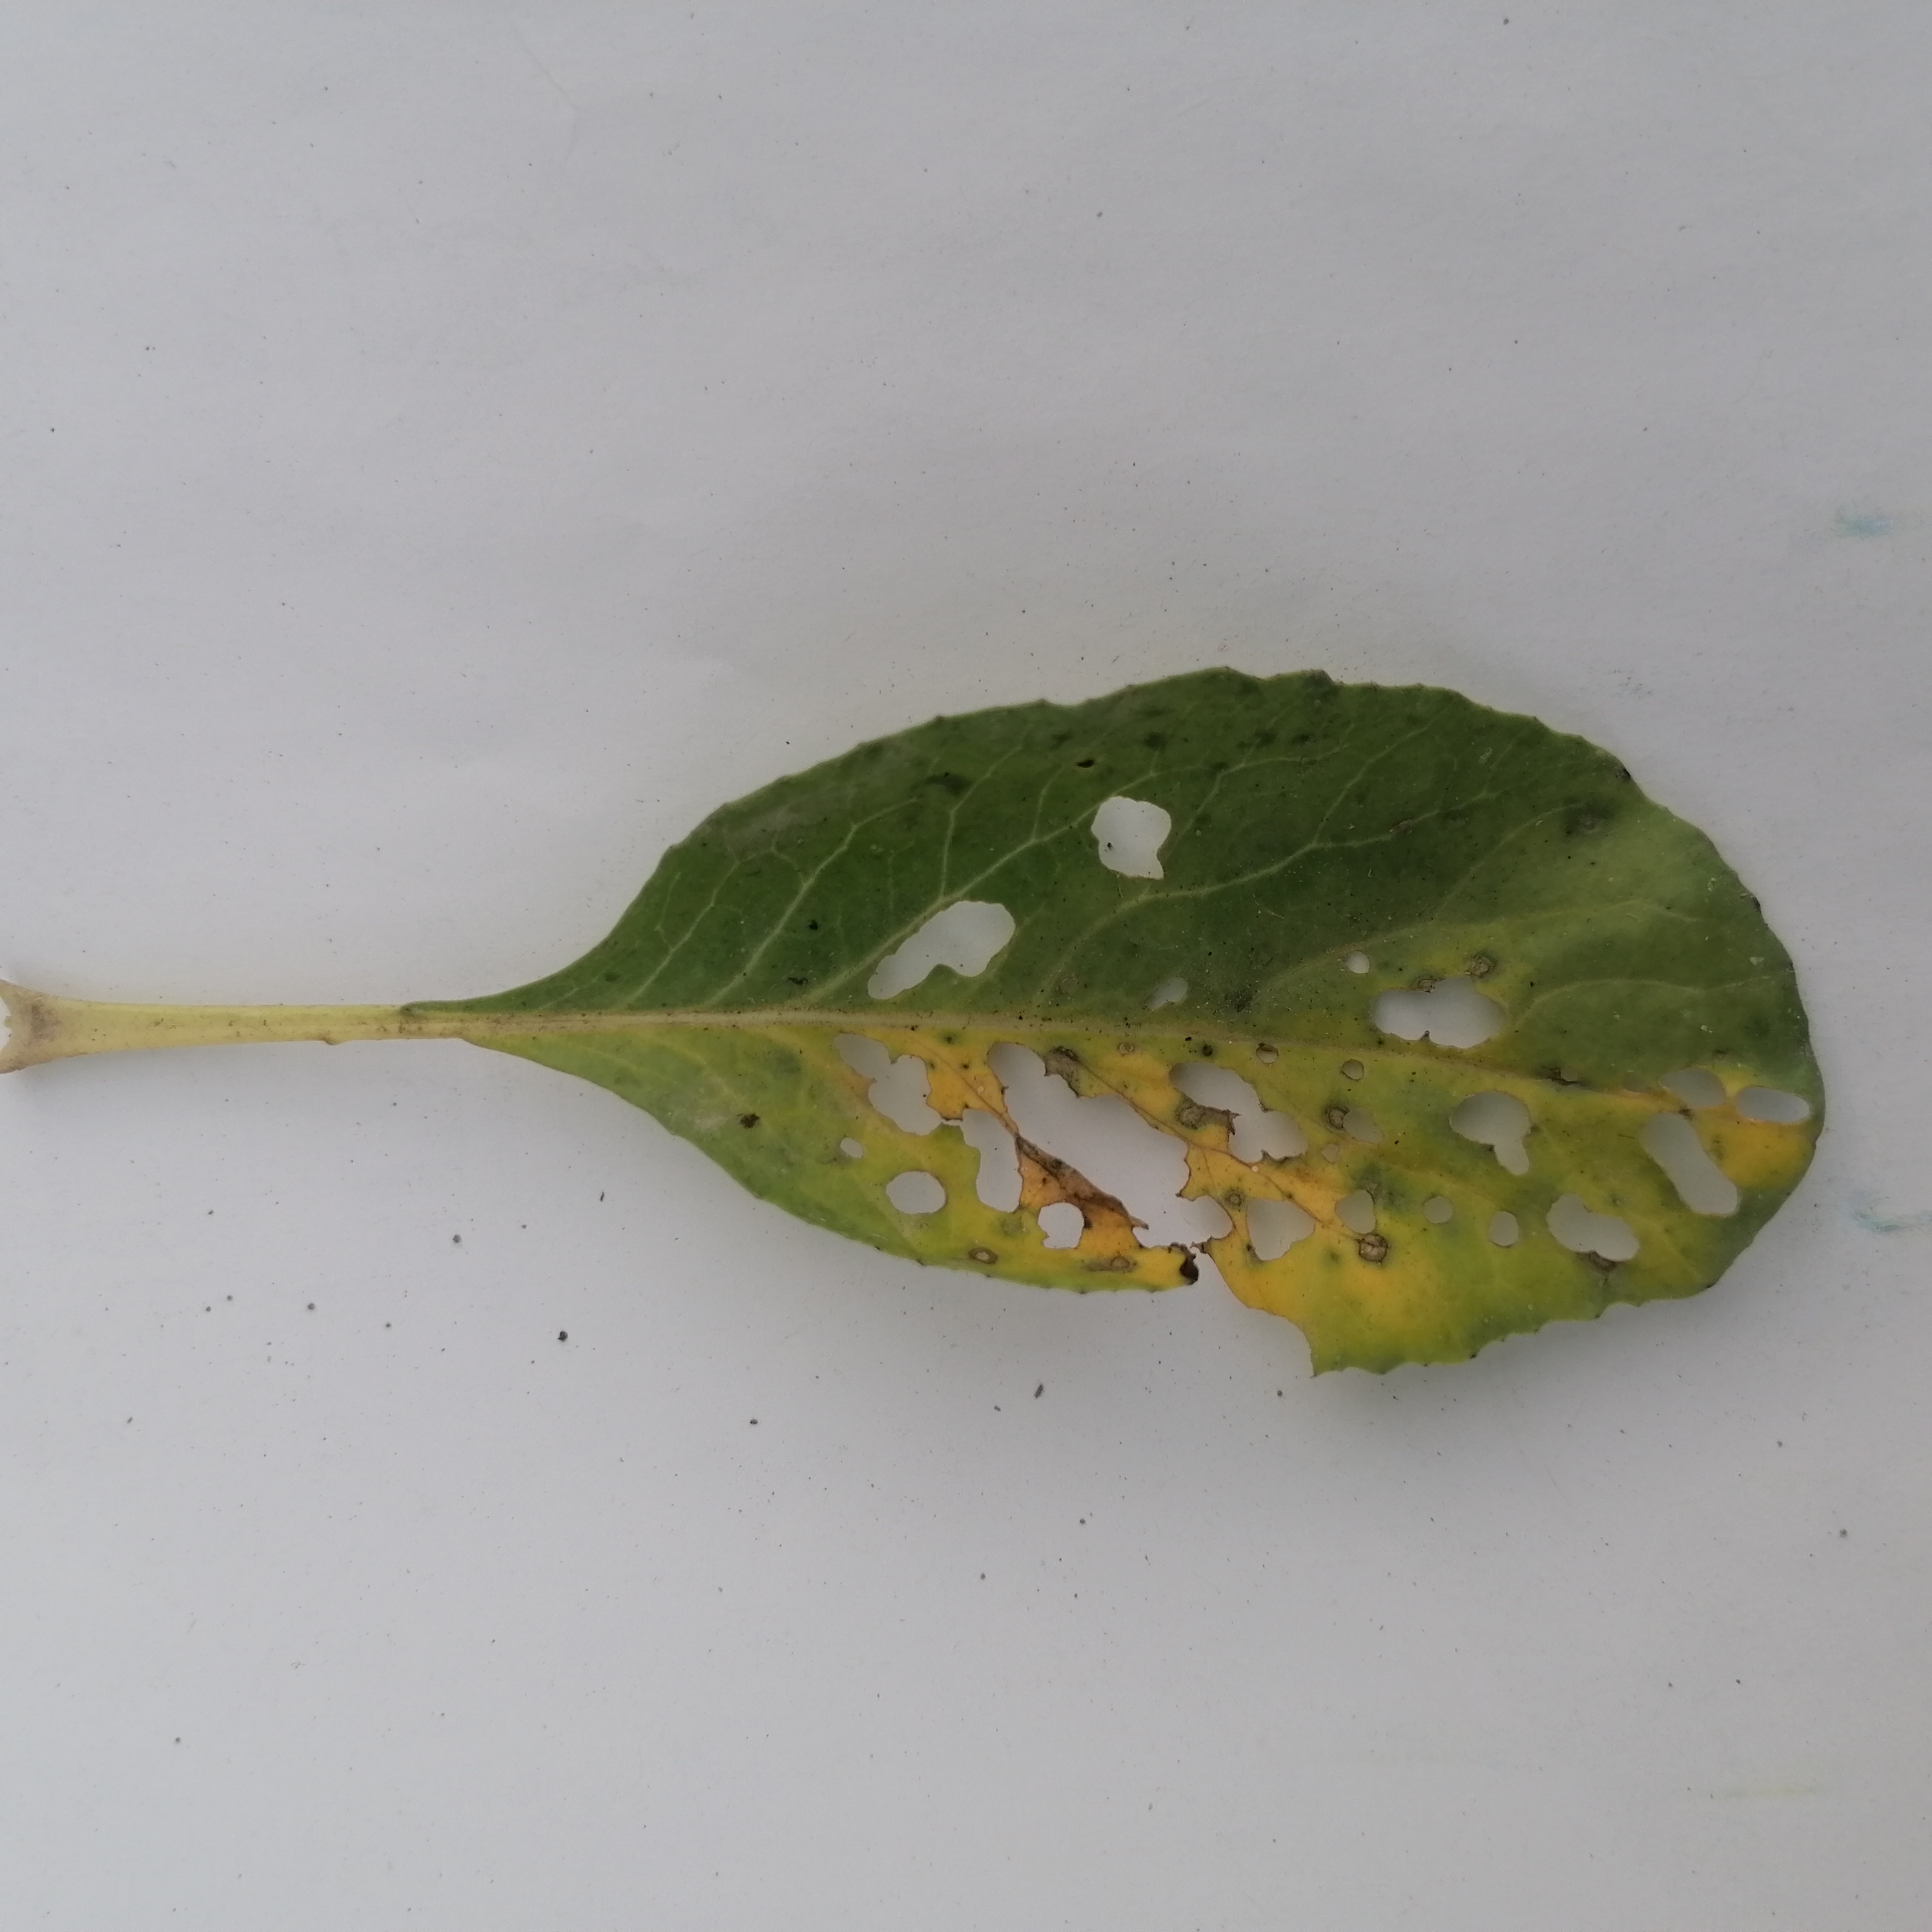
Label: Insect Hole